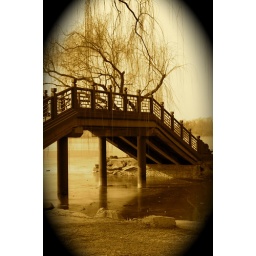
bridge over frozen water in Yuanming Park, site of Beijing's original Summer Palace (now in ruins)